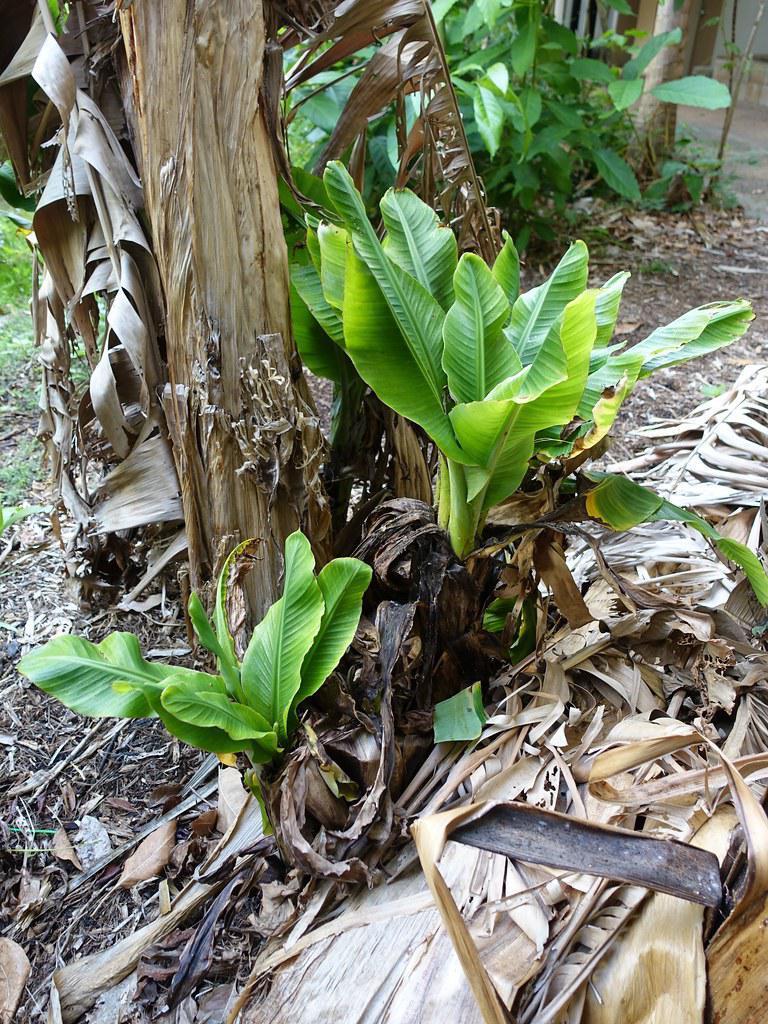
Plant: Banana
Disease: banana bunchy top